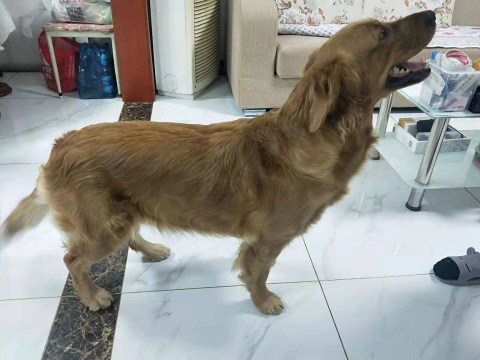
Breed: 5355-n000126-golden_retriever